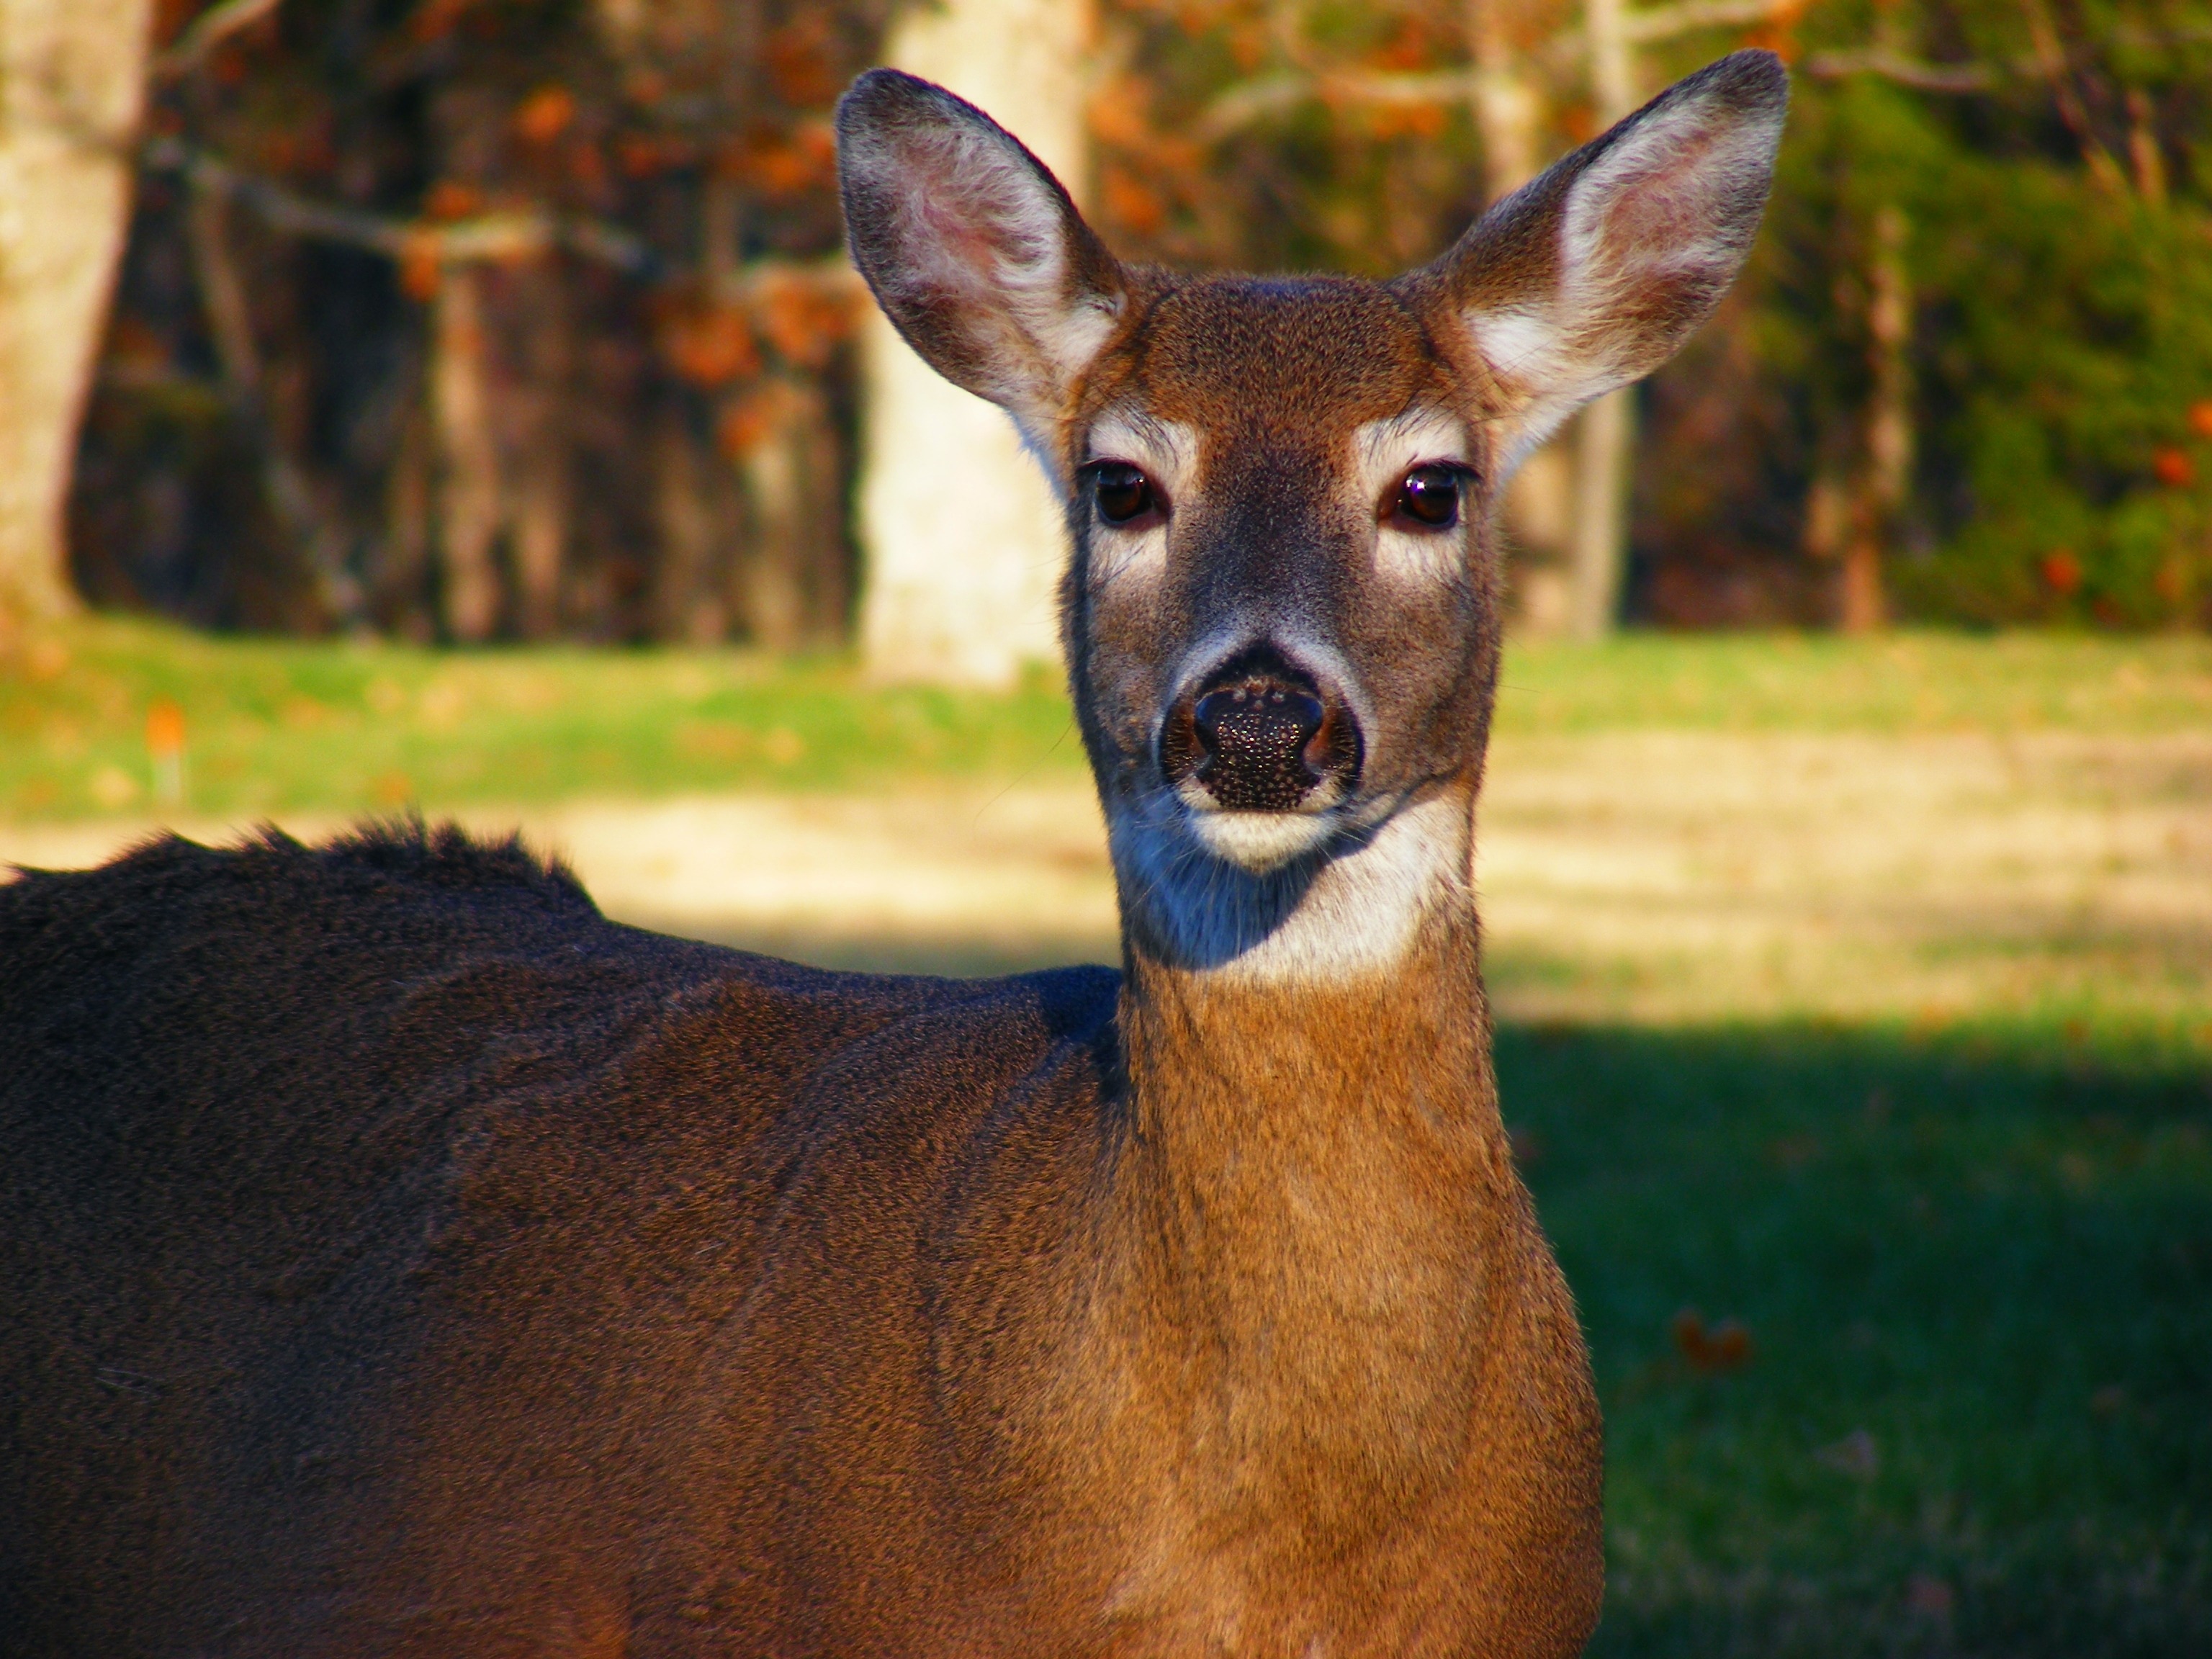
tree, nature, female, wildlife, deer, mammal, fauna, doe, trees, outdoors, outside, animals, head, mammals, vertebrate, white tailed deer, kentucky, musk deer